Cumbernauld

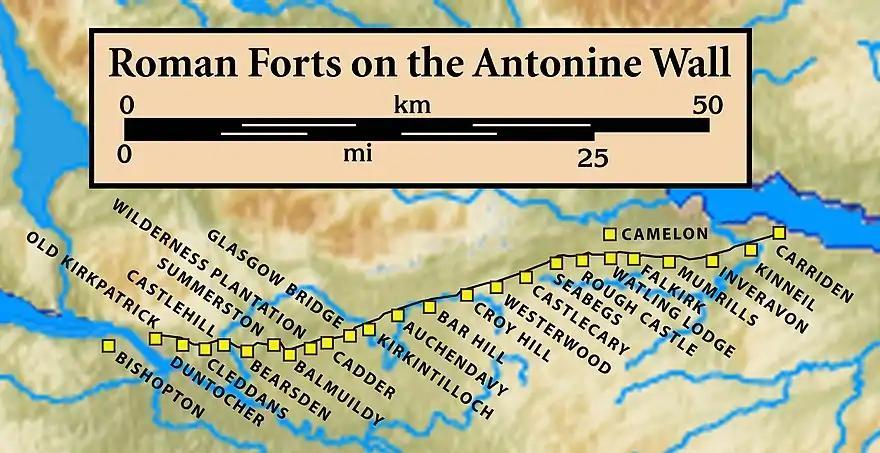
Forts and "Fortlets" associated with the Antonine Wall from west to east: Bishopton, Old Kilpatrick, Duntocher, "Cleddans", Castlehill, Bearsden, "Summerston", Balmuildy, "Wilderness Plantation", Cadder, "Glasgow Bridge", Kirkintilloch, Auchendavy, Bar Hill, Croy Hill, Westerwood, Castlecary, "Seabegs", Rough Castle, Camelon, "Watling Lodge", Falkirk, Mumrills, Inveravon, "Kinneil", Carriden

Cumbernauld's history stretches at least to Roman times, as Westerwood was a Roman fort on the Antonine Wall, the furthest and most northerly boundary of the Roman Empire.